St Mary the Virgin Church, Hayes, Hillingdon

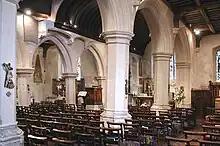
Diagonal view of the east end of this stepped hall church with timber ceilings

The lychgate and wall to the south are Hayes's entry in the "Domesday Book" (1086) makes no mention of a church or chapel, and the name of St Mary suggests a 12th-century dedication as it was at this time that church dedications in this name first appeared in England. Besides the church, the other main building in medieval villages was the manor house. The manor house formerly associated with the church was assigned to Canterbury Cathedral by Christian priest Warherdus as far back as 830 AD.